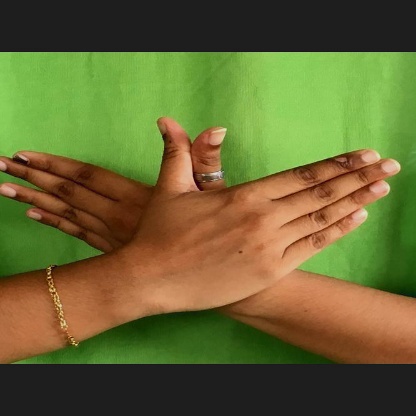
Mudra: Garuda